Bad Wimpfen

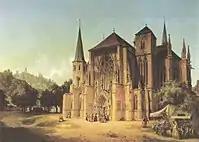
"Wimpfen im Tal", St. Peter parish church, "Wimpfen am Berg" in the background, Michael Neher, 1846

This religious conflict soon grew less important, as the imperial troops of the Count of Tilly fought against the army of Margrave Georg Friedrich of Baden-Durlach in 1622 near the town. This Battle of Wimpfen was one of the most important and bloody ones during Thirty Years' War.